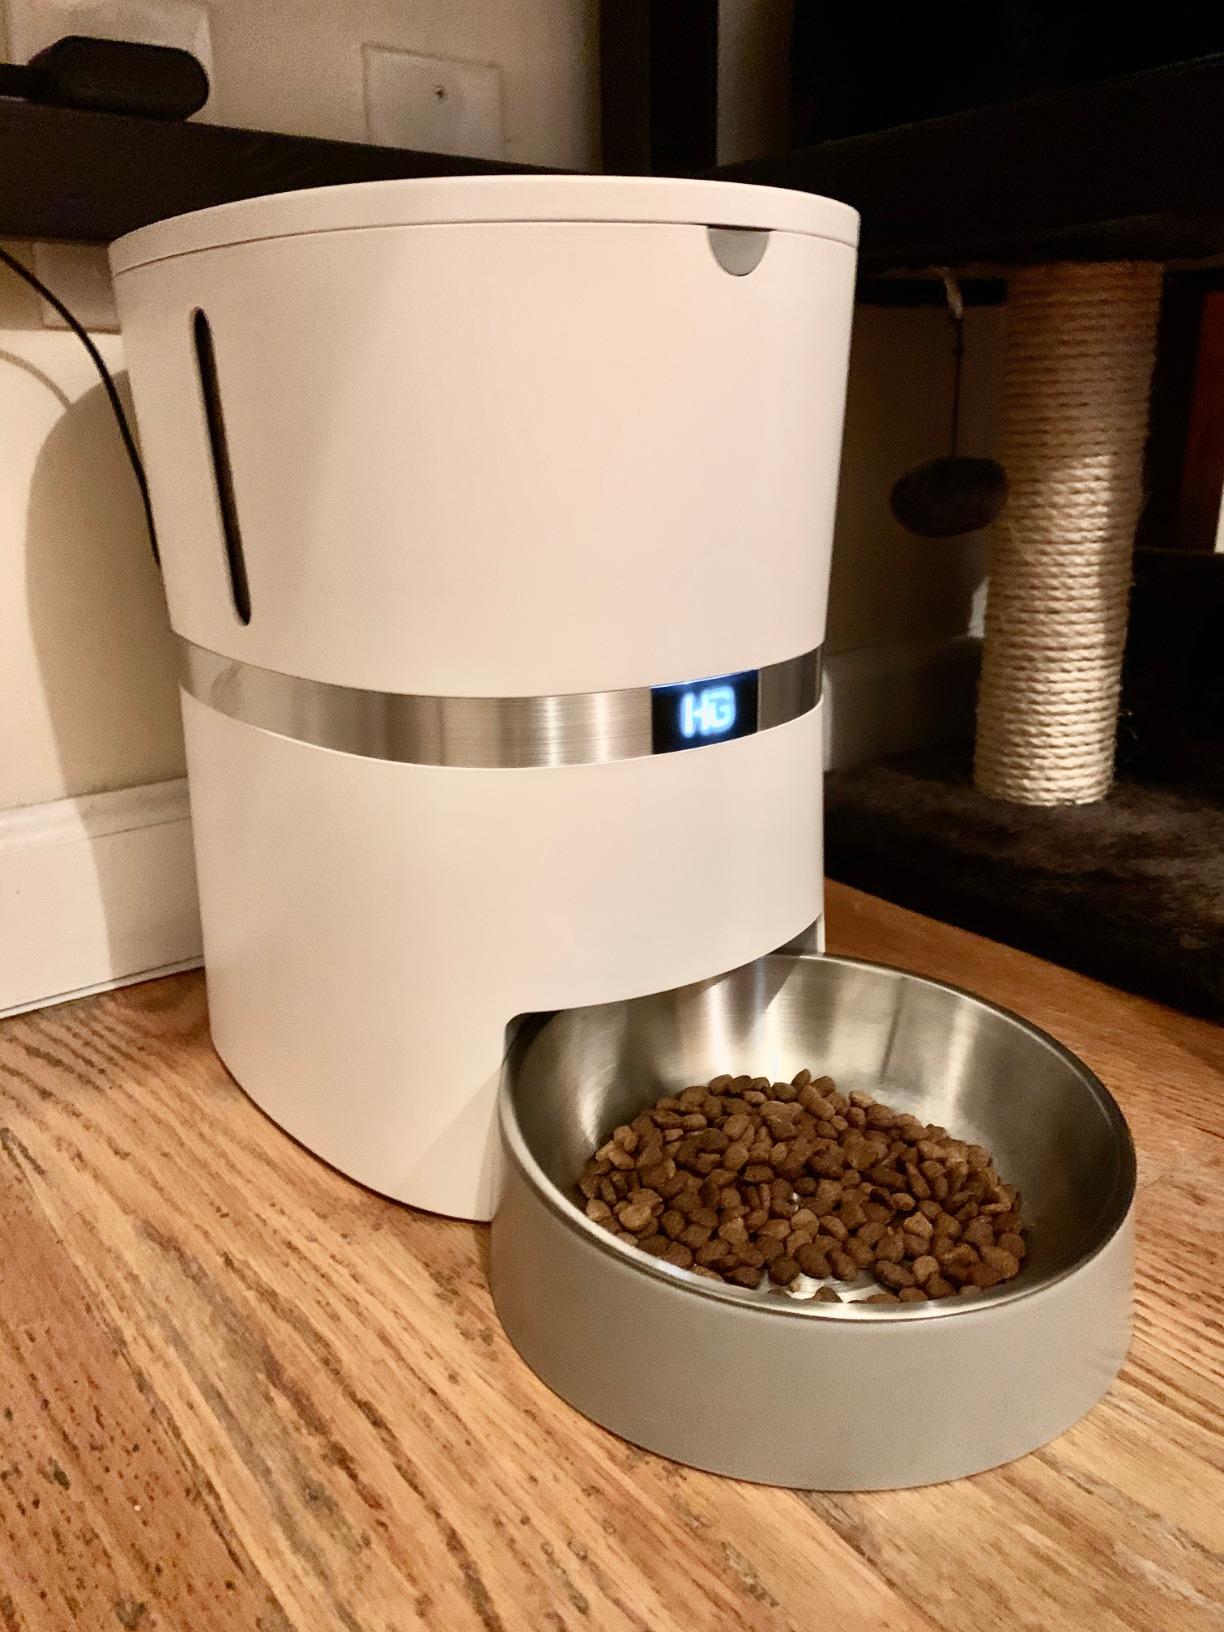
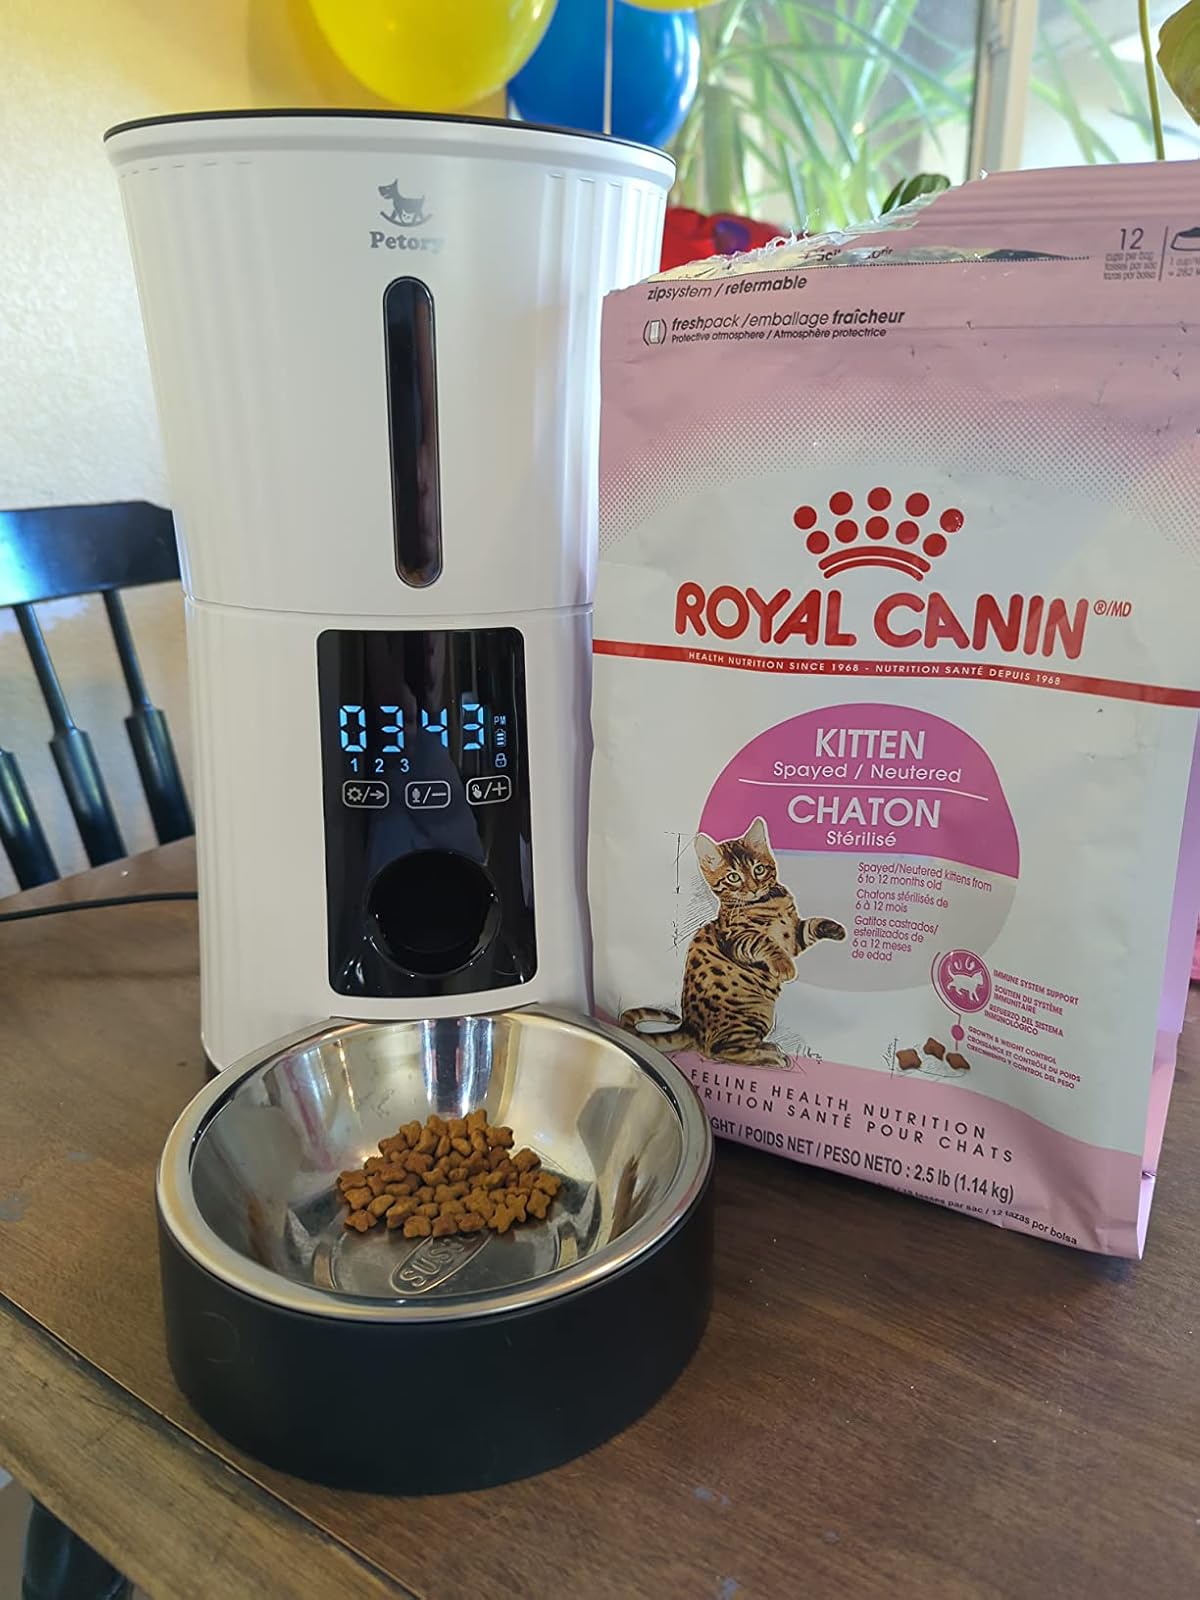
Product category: items_feeder
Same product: no